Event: Nepal Earthquake
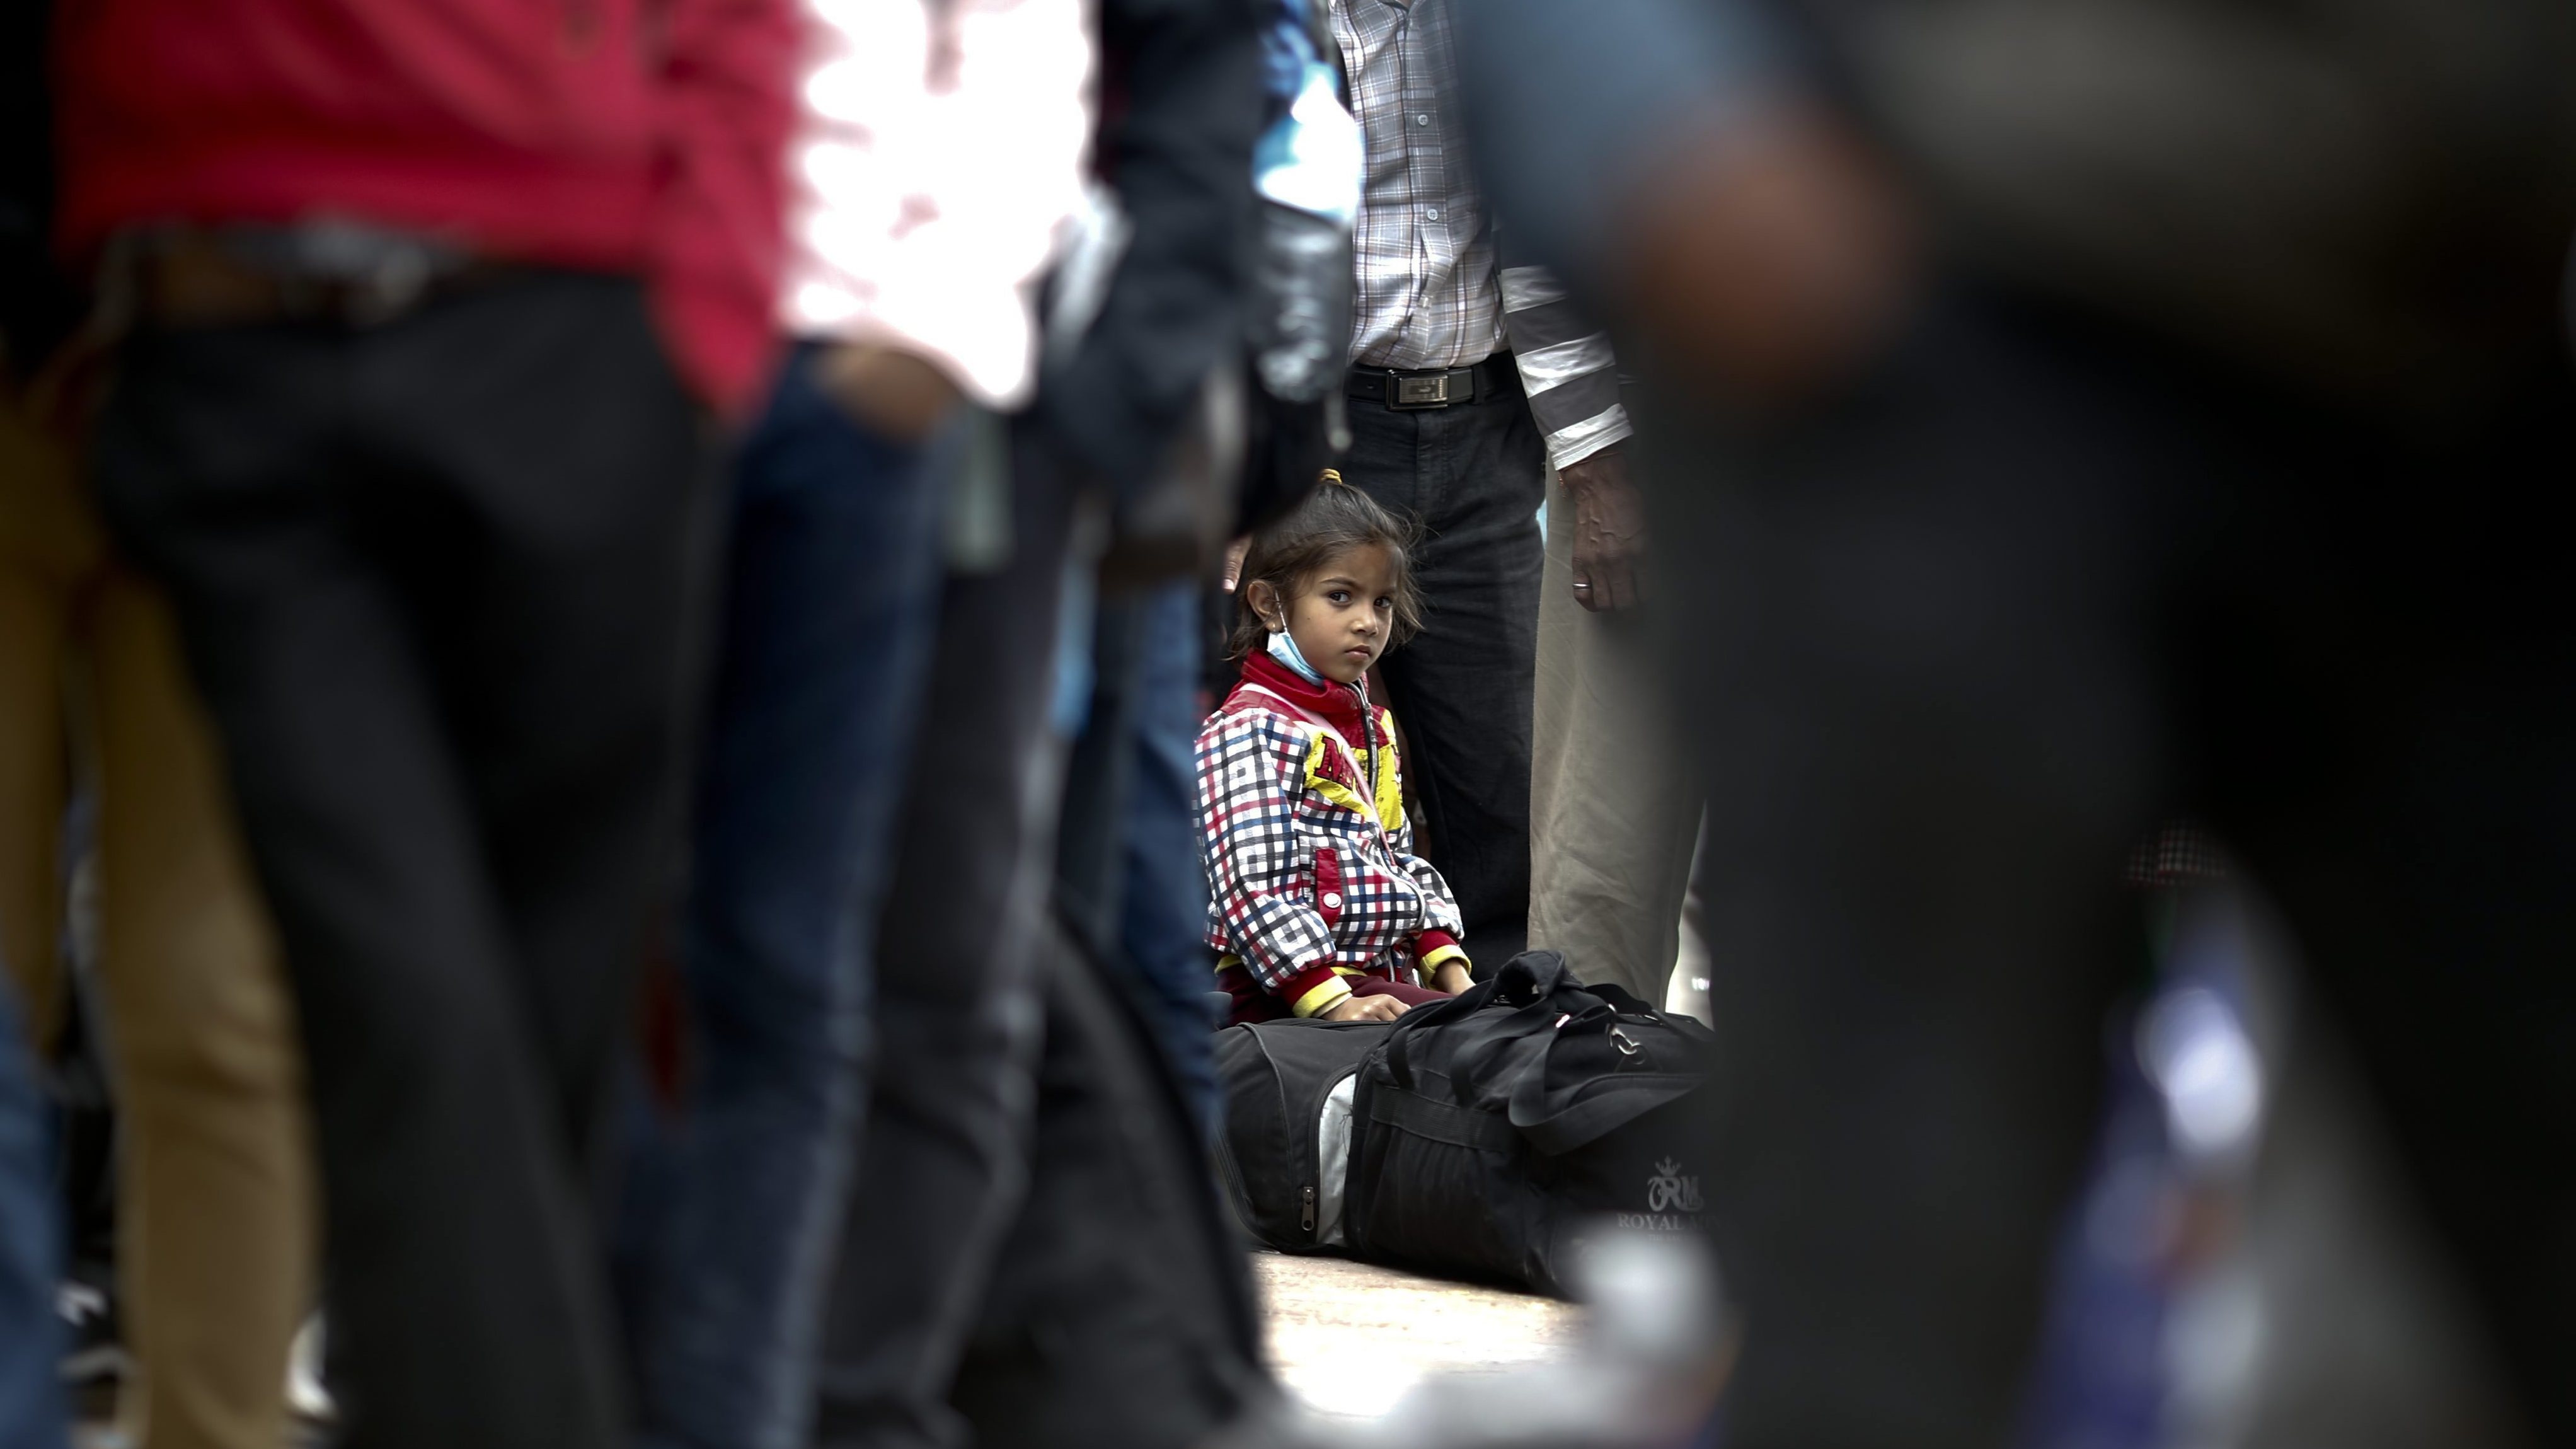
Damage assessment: no_damage